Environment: real
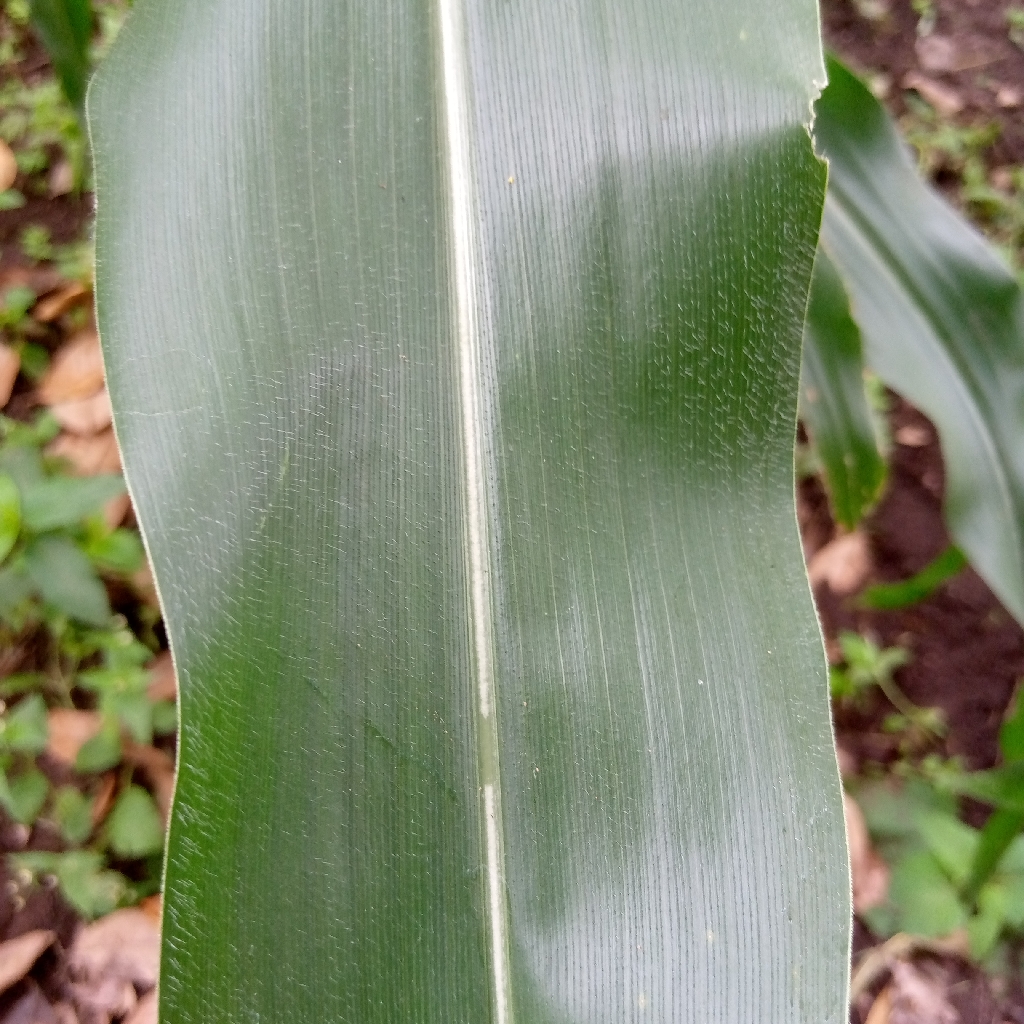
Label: healthy